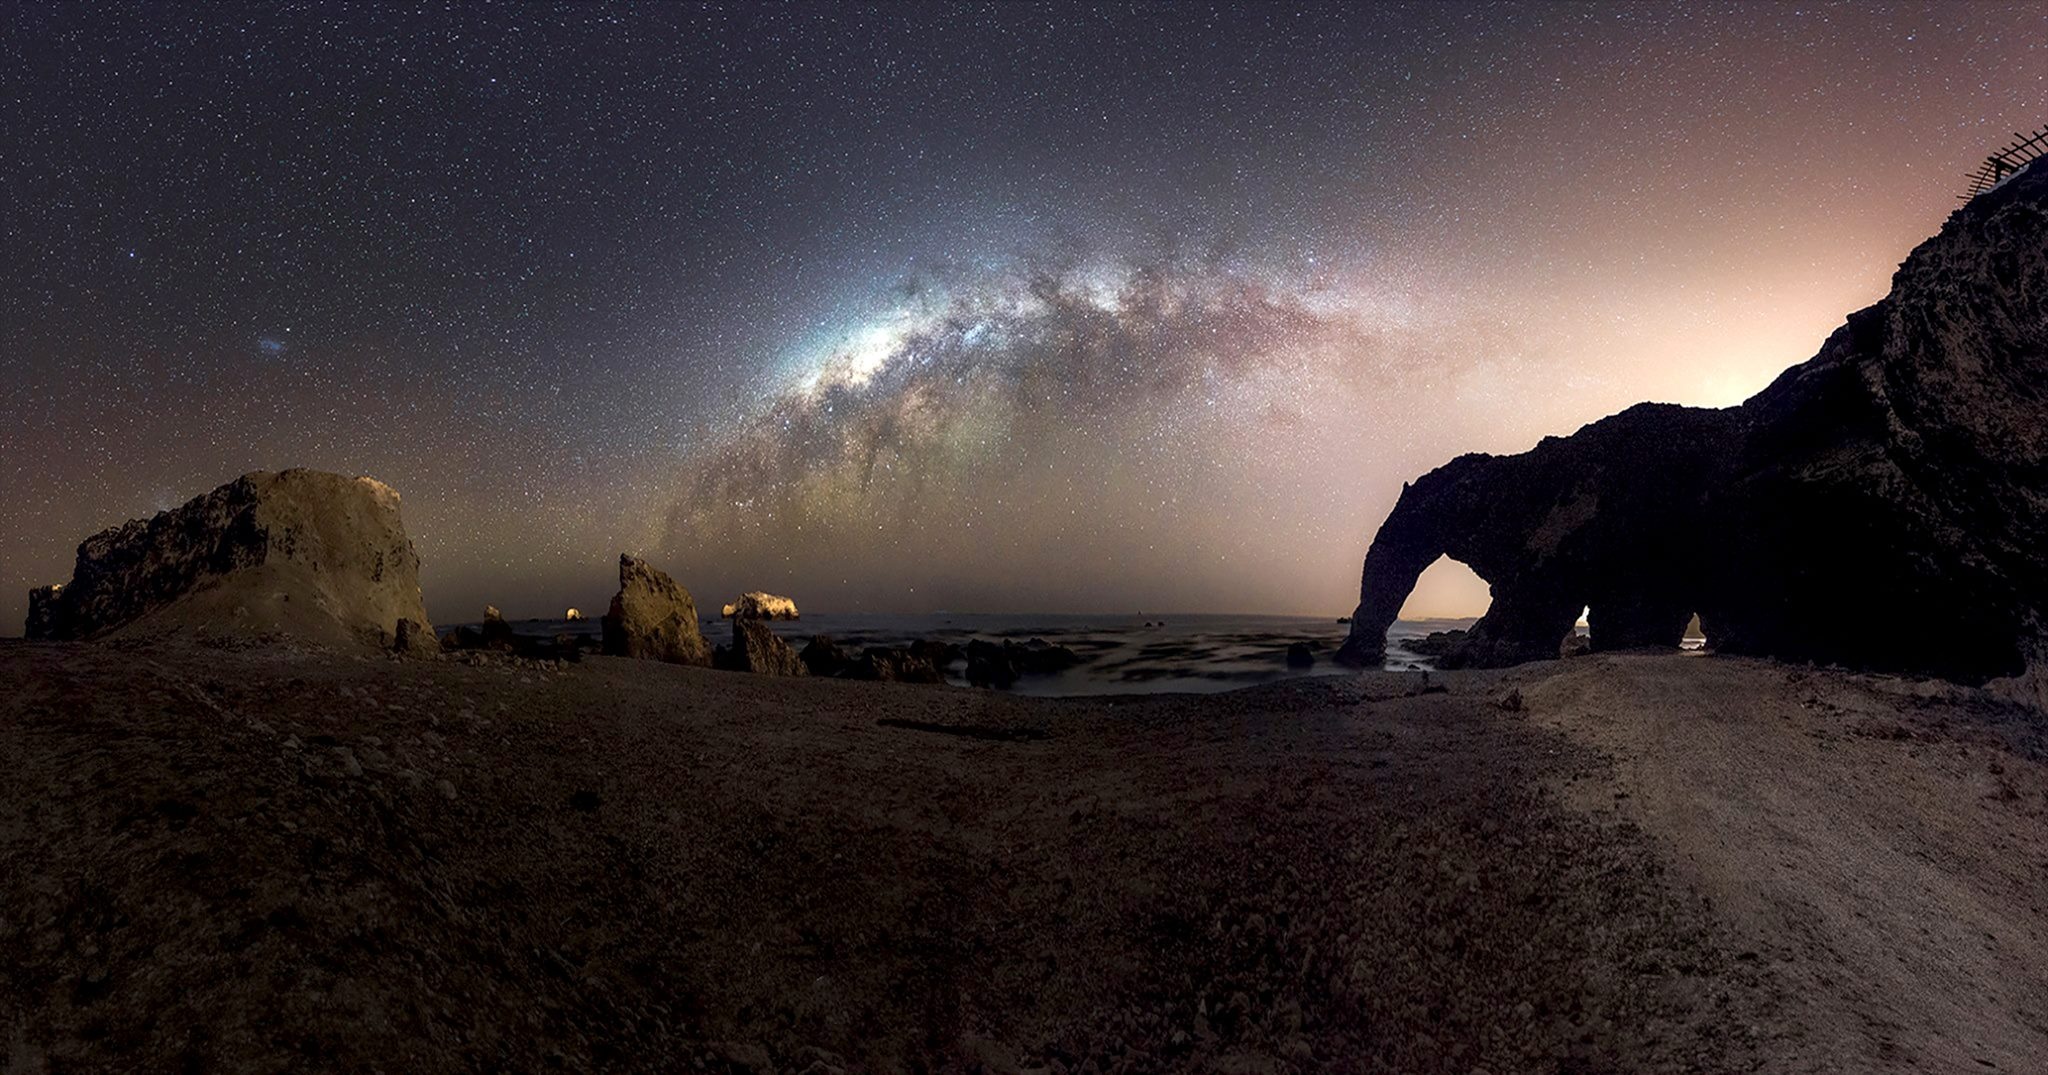
sea, nature, sand, sky, night, star, dawn, dusk, evening, darkness, moonlight, astronomy, screenshot, astronomical object, atmospheric phenomenon, figure stone